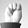
ASL letter: M